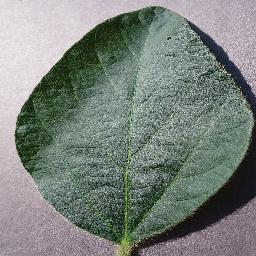
Label: Soybean___healthy